Piha kaetta

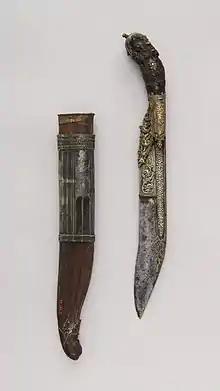
Sri Lankan piha kaetta, with decorative silver panels applied to the blade, and a horn handle

The piha kaetta, also sometimes called the Kandyan knife, is a knife or dagger native to the island of Sri Lanka. A typical piha kaetta has a straight-backed blade combined with a drop-point and a curved cutting edge. Many of the finest piha kaetta knives were produced in royal workshops, show very high levels of craftsmanship, and were given to courtiers and the nobility as status symbols.